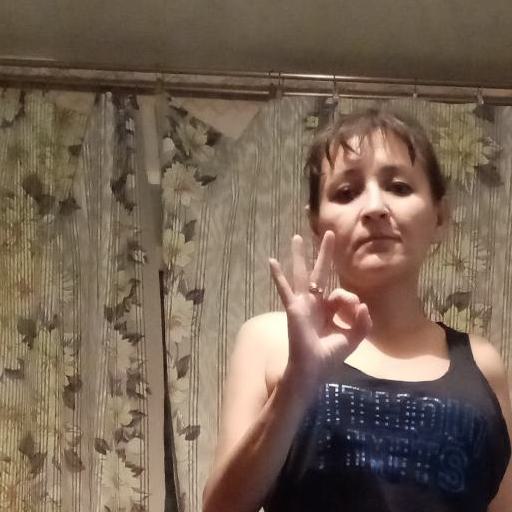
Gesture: ok